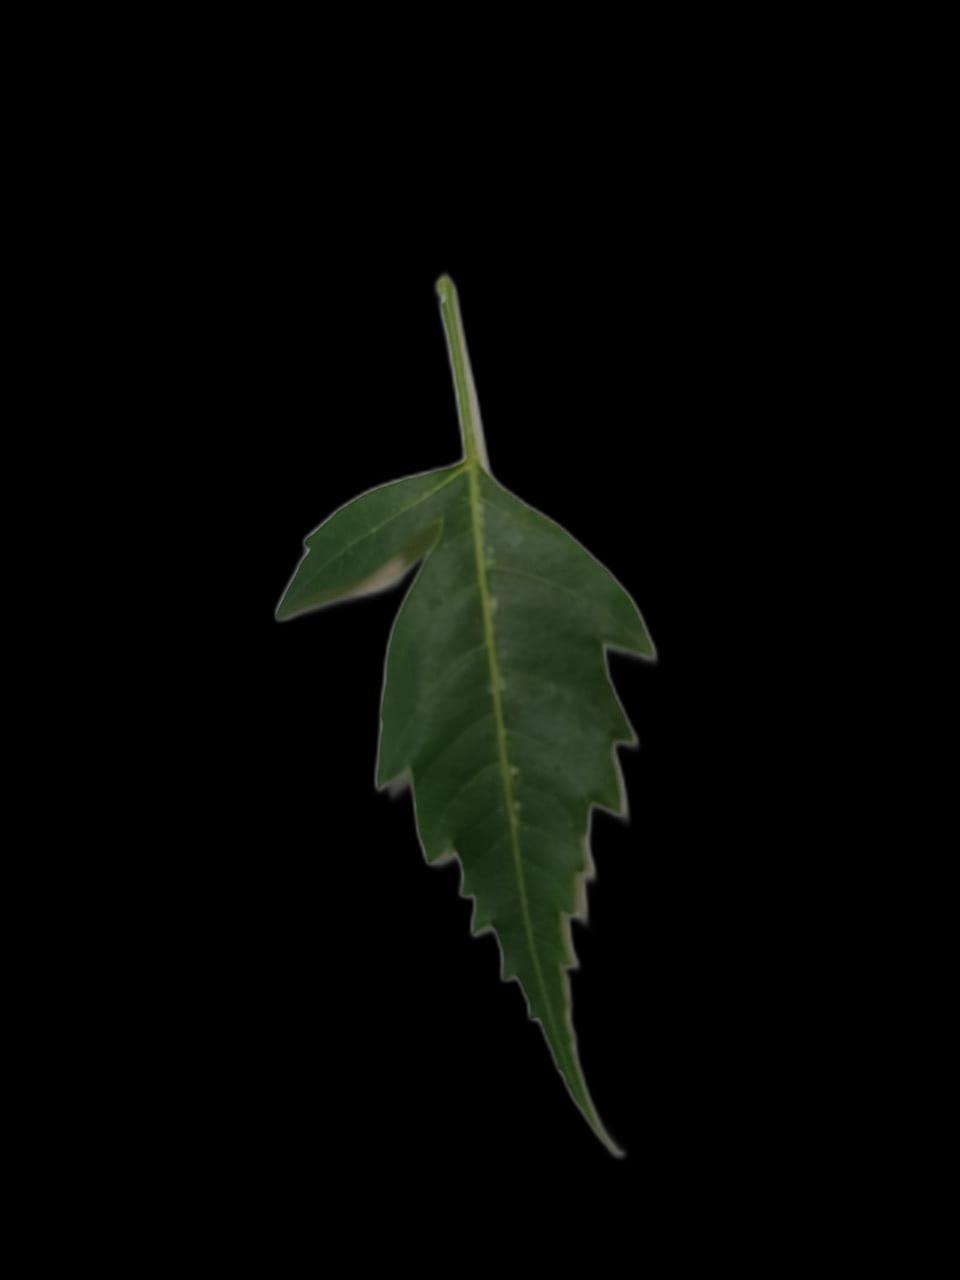
Plant: Neem